Republic of the Congo Civil War (1997–1999)

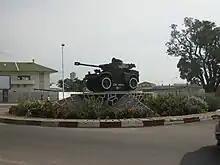
An Eland Mk7 armoured car standing in front of the presidential palace as a memorial of the 5 June 1997 events.

On 5 June 1997, anticipating a Sassou-led coup, Lissouba ordered the Cocoye militia to detain Sassou and forcibly disarm the Cobra militia, thus initiating a second civil war. Fighting soon engulfed the whole city, with the Cobra, Cocoye and Ninja militias each controlling areas within the capital. The government recruited Ukrainian mercenaries to fly attack helicopters, later mobilizing them in a bombing campaign of Cobra-controlled areas. Both sides actively shelled densely populated areas, causing a high civilian death toll. Combatants engaged in numerous instances of extortion and harassment of the civilian population, selecting their targets on the basis of ethnicity.